Palasia Hotel

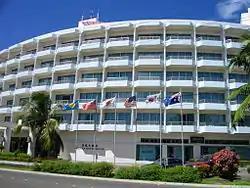

Palasia Hotel is a hotel in Koror, Palau. It is the tallest building in Palau with 10 floors and a height of around 36m. The building cost $1 million to build and was funded by Taiwan.